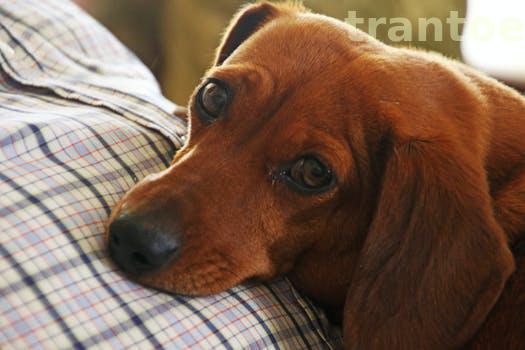
Label: Watermark